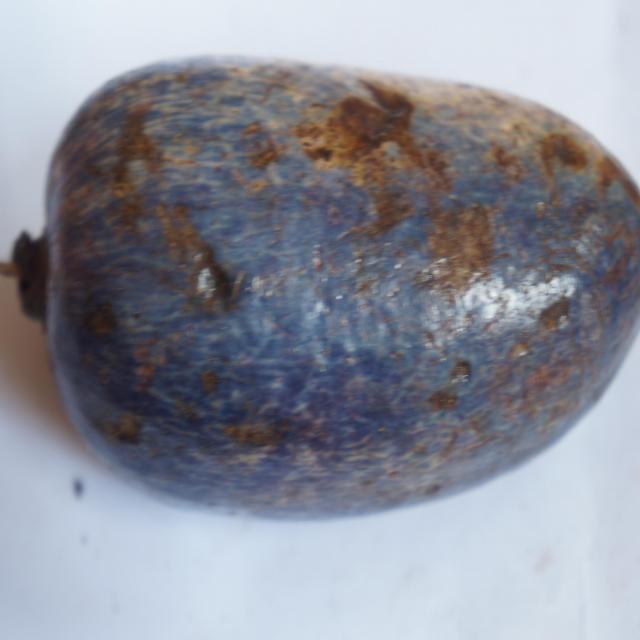
Plum grade: spotted